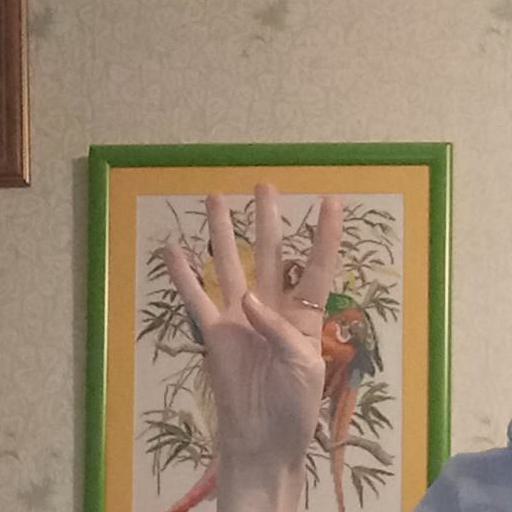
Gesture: four